Cossacks

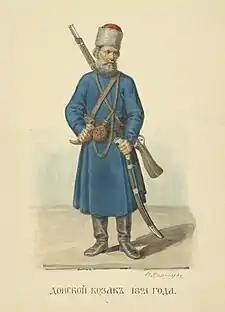
A Cossack from the Don area, 1821, illustration from Fyodor Solntsev, 1869

In June 1659, the two armies met near the town of Konotop. One army comprised Cossacks, Tatars, and Poles, and the other was led by a top Muscovite military commander of the era, Prince Aleksey Trubetskoy. After terrible losses, Trubetskoy was forced to withdraw to the town of Putyvl on the other side of the border. The battle is regarded as one of the Zaporizhian Cossacks' most impressive victories.